Métro Léger de Charleroi

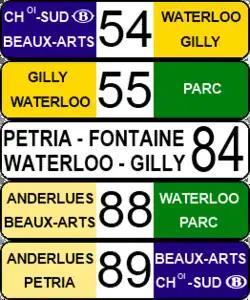

The system is run by TEC Charleroi, a subsidiary of the Walloon public transport operator (Société Régionale Wallonne du Transport). Intervals between trains depend on the period (weekdays/weekends, holidays, etc.). The standard interval is 30 minutes for lines M1 and M2, ensuring a 15 minutes interval on the Charleroi – Anderlues section. This interval becomes 60 minutes (30 minutes on the common section) on weekends and holidays, and during the July–August period. On line M4, the standard interval is 10 minutes (15 minutes on Sundays and public holidays); similarly, line M3 also runs with 10-minute intervals.